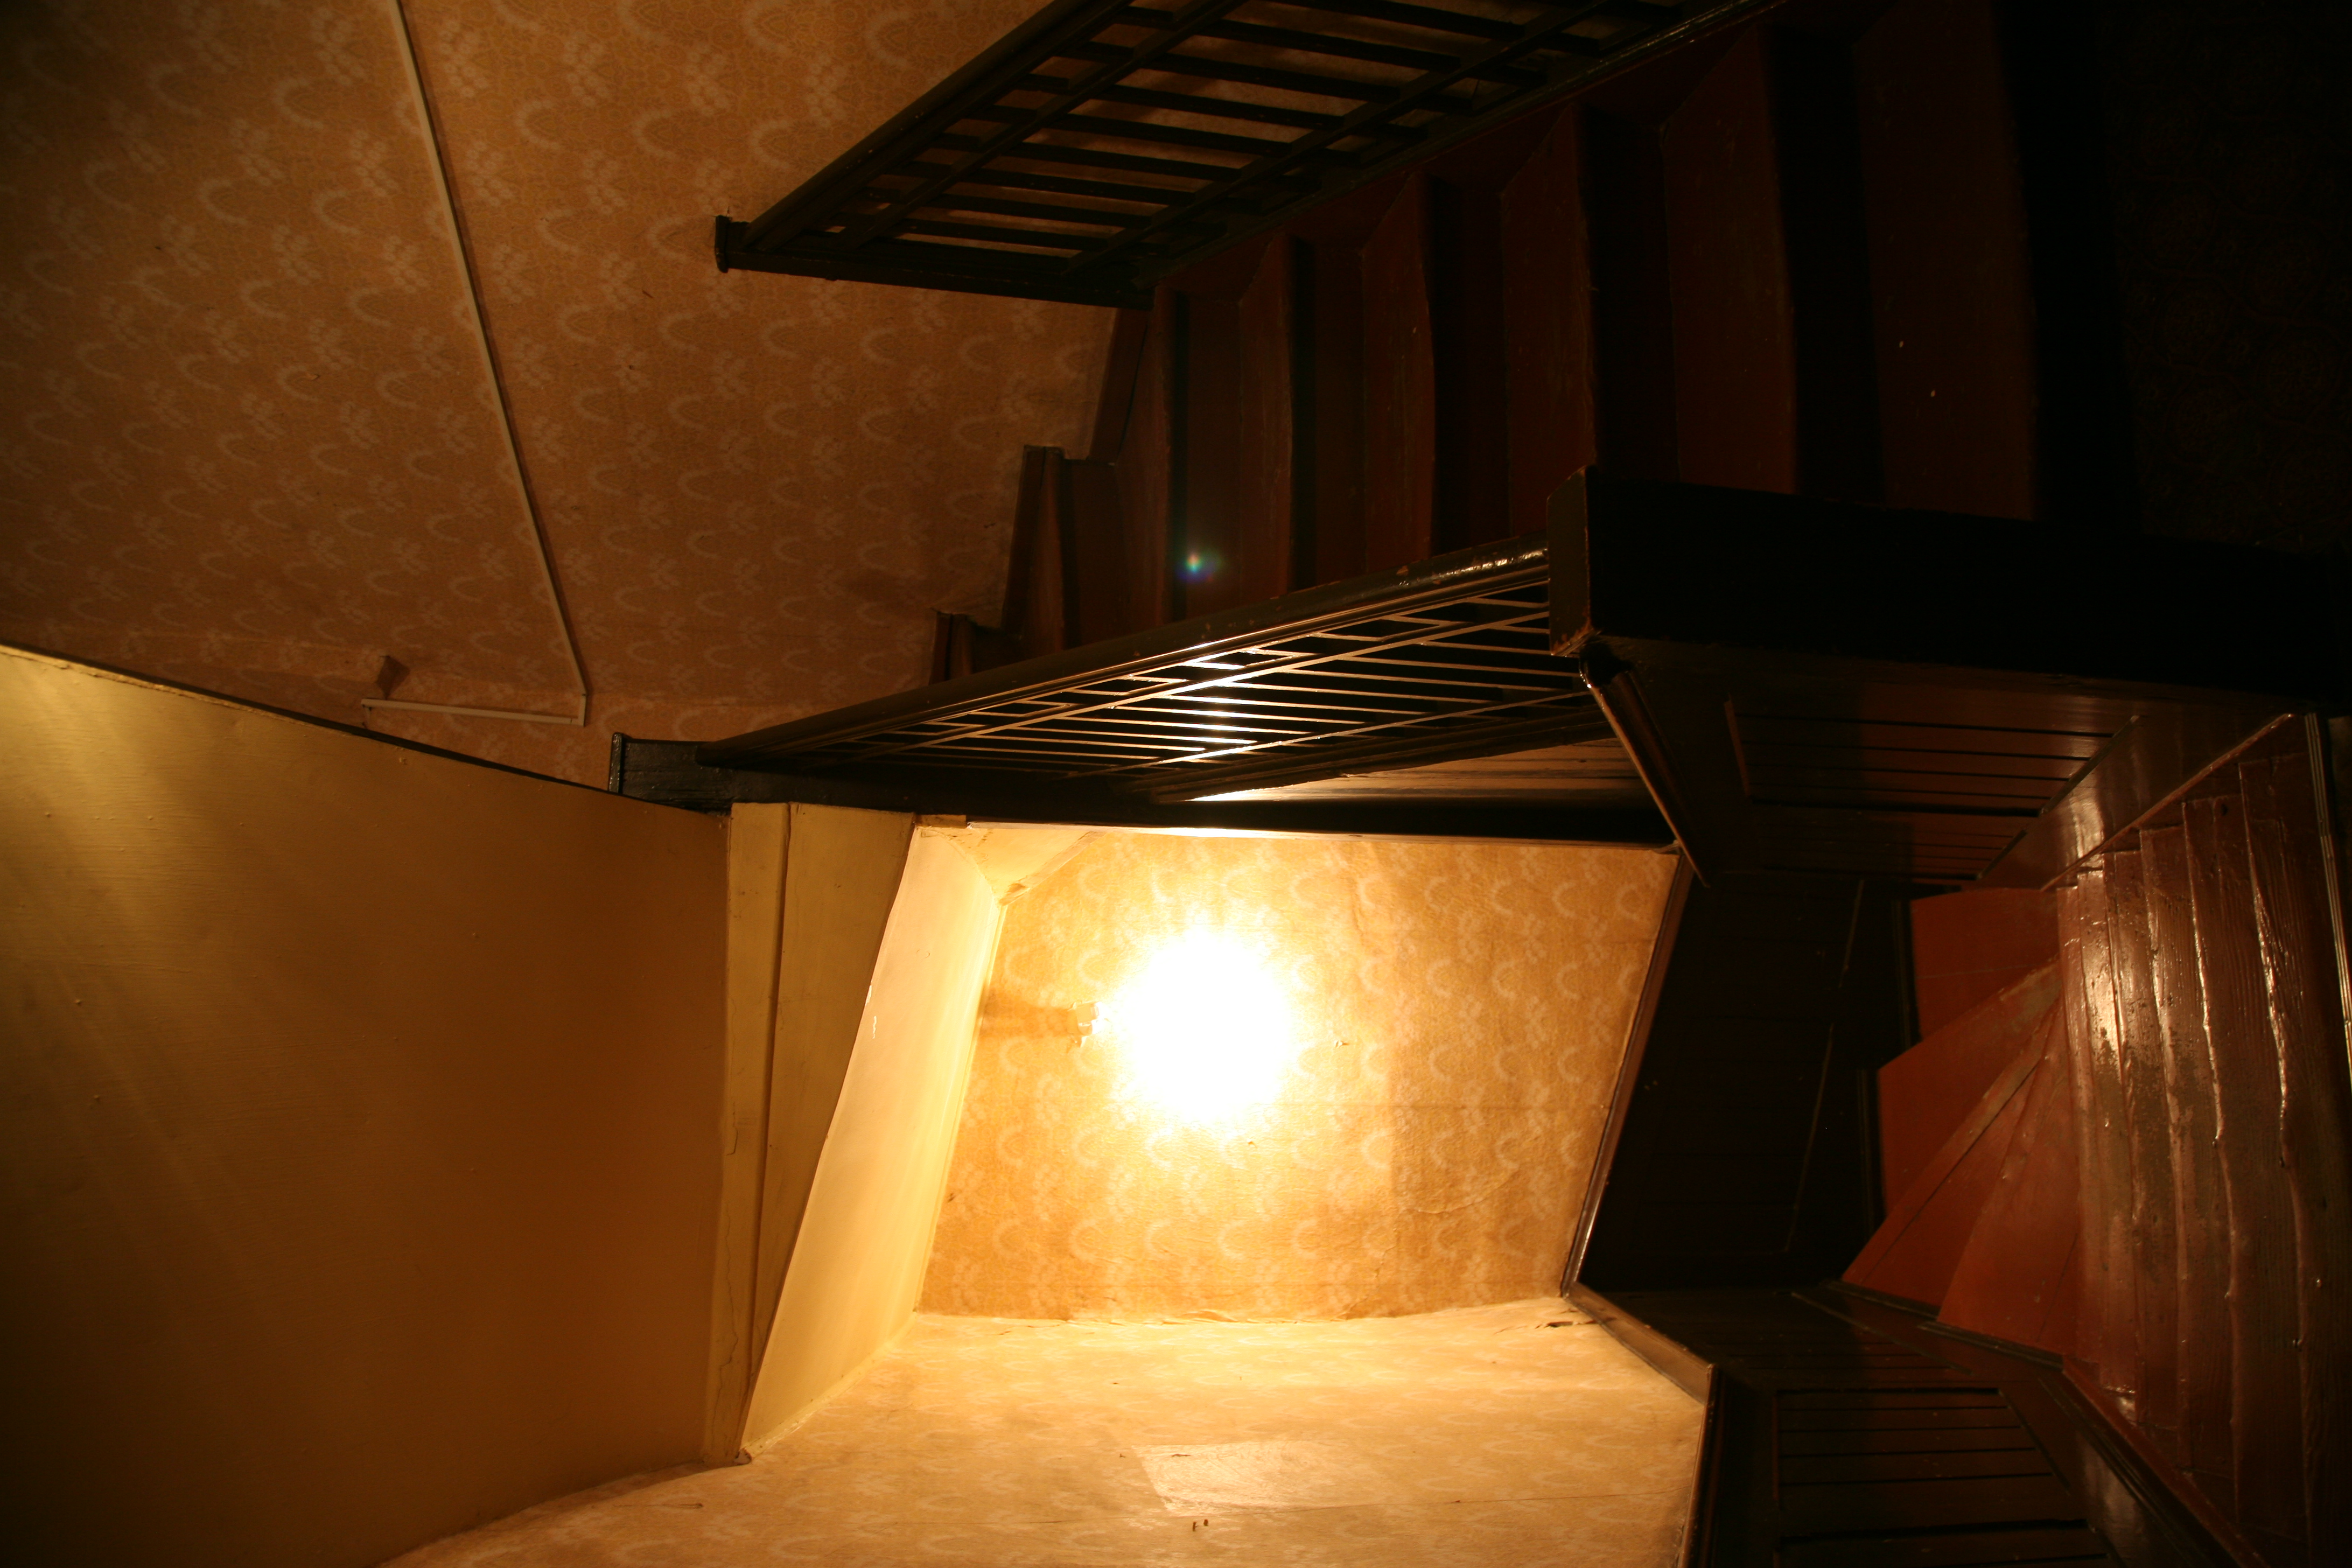
light, architecture, wood, night, sunlight, ceiling, darkness, lighting, interior design, design, stairs, symmetry, germany, allemagne, escalier, shape, treppe, thuringia, weimar, thuringe, th ringen